Pekka Rinne

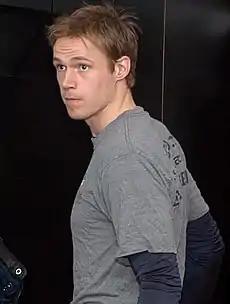
Rinne in 2008

Rinne is the son of Jukka and Helena Rinne, and he has two sisters, Anna and Päivi. As a child, Rinne idolized John Vanbiesbrouck.